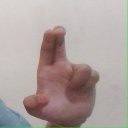
अक्षर: आ